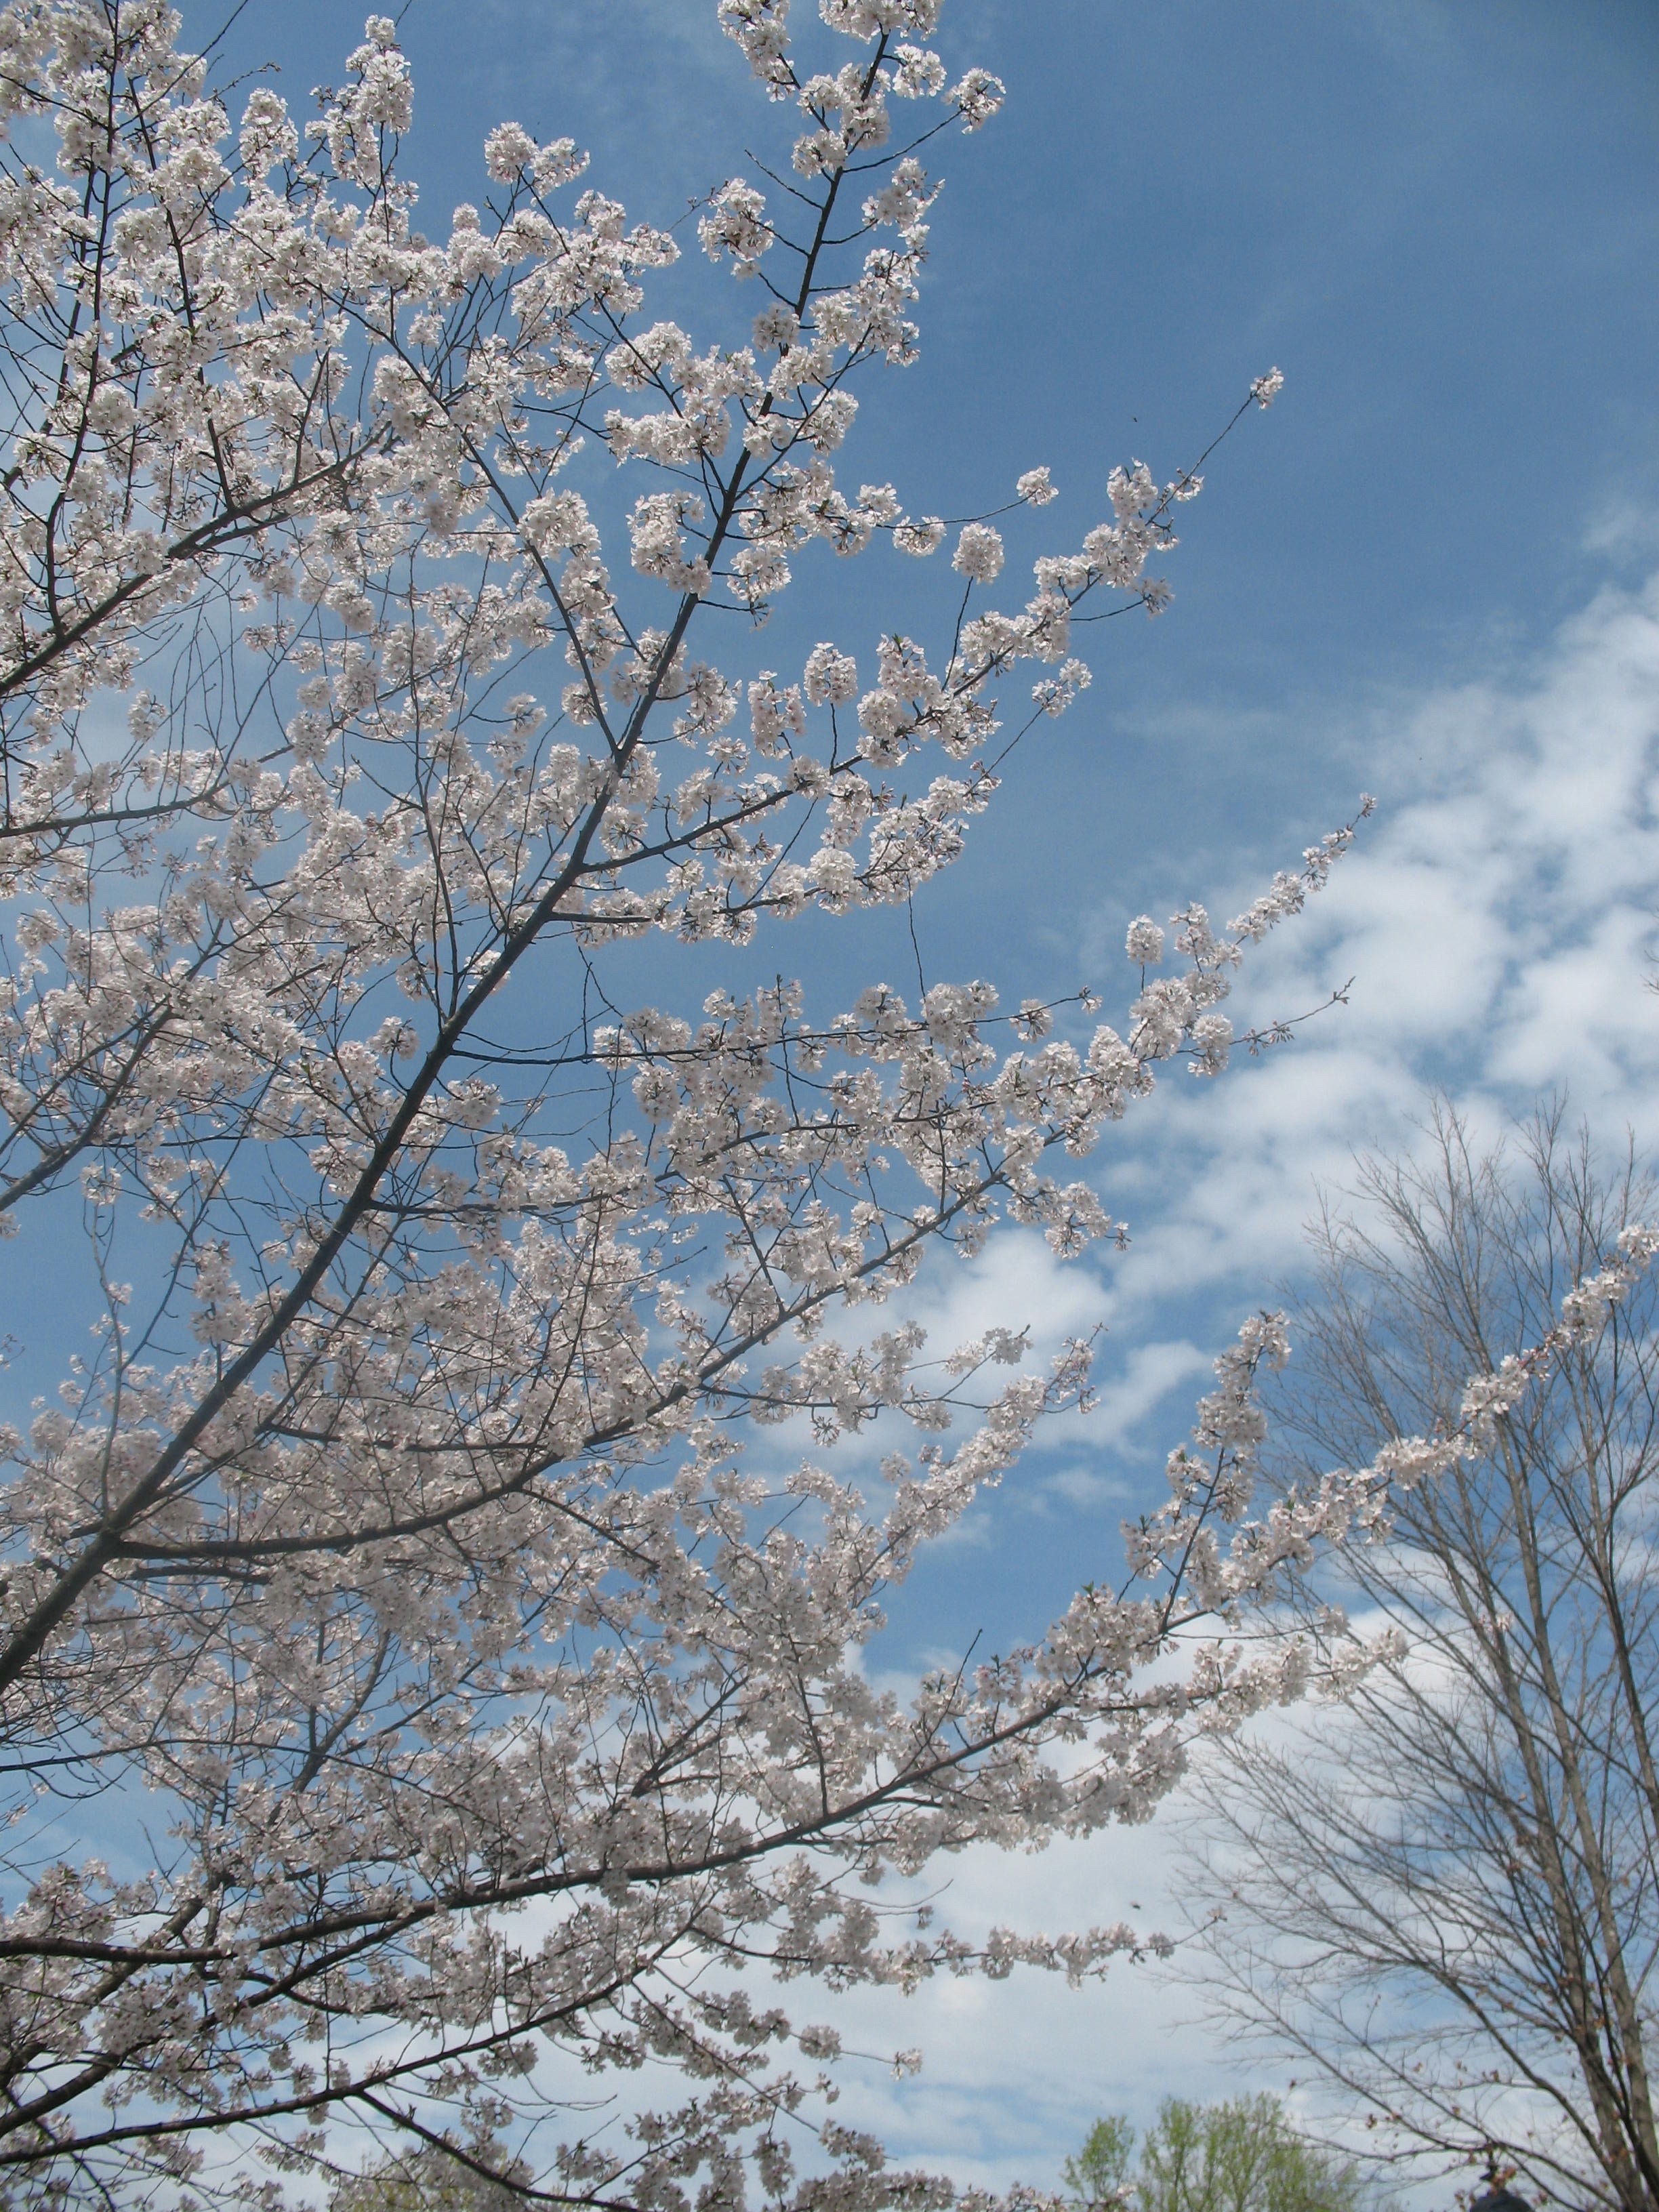
tree, branch, blossom, snow, winter, plant, flower, frost, spring, season, cherry blossom, freezing